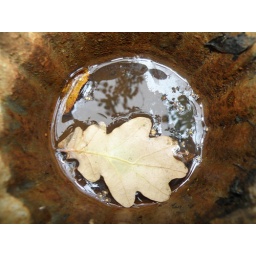
What happens to empty flower pots in October